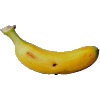
Label: Banana Lady Finger 1